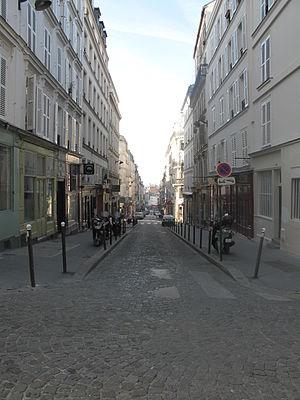
La rue des Martyrs vue depuis son début vers le sud. Paris 9e arr.